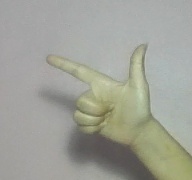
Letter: yaa